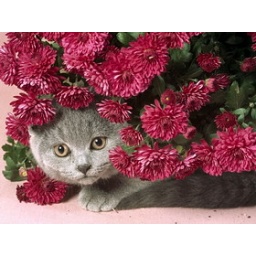
cat in red